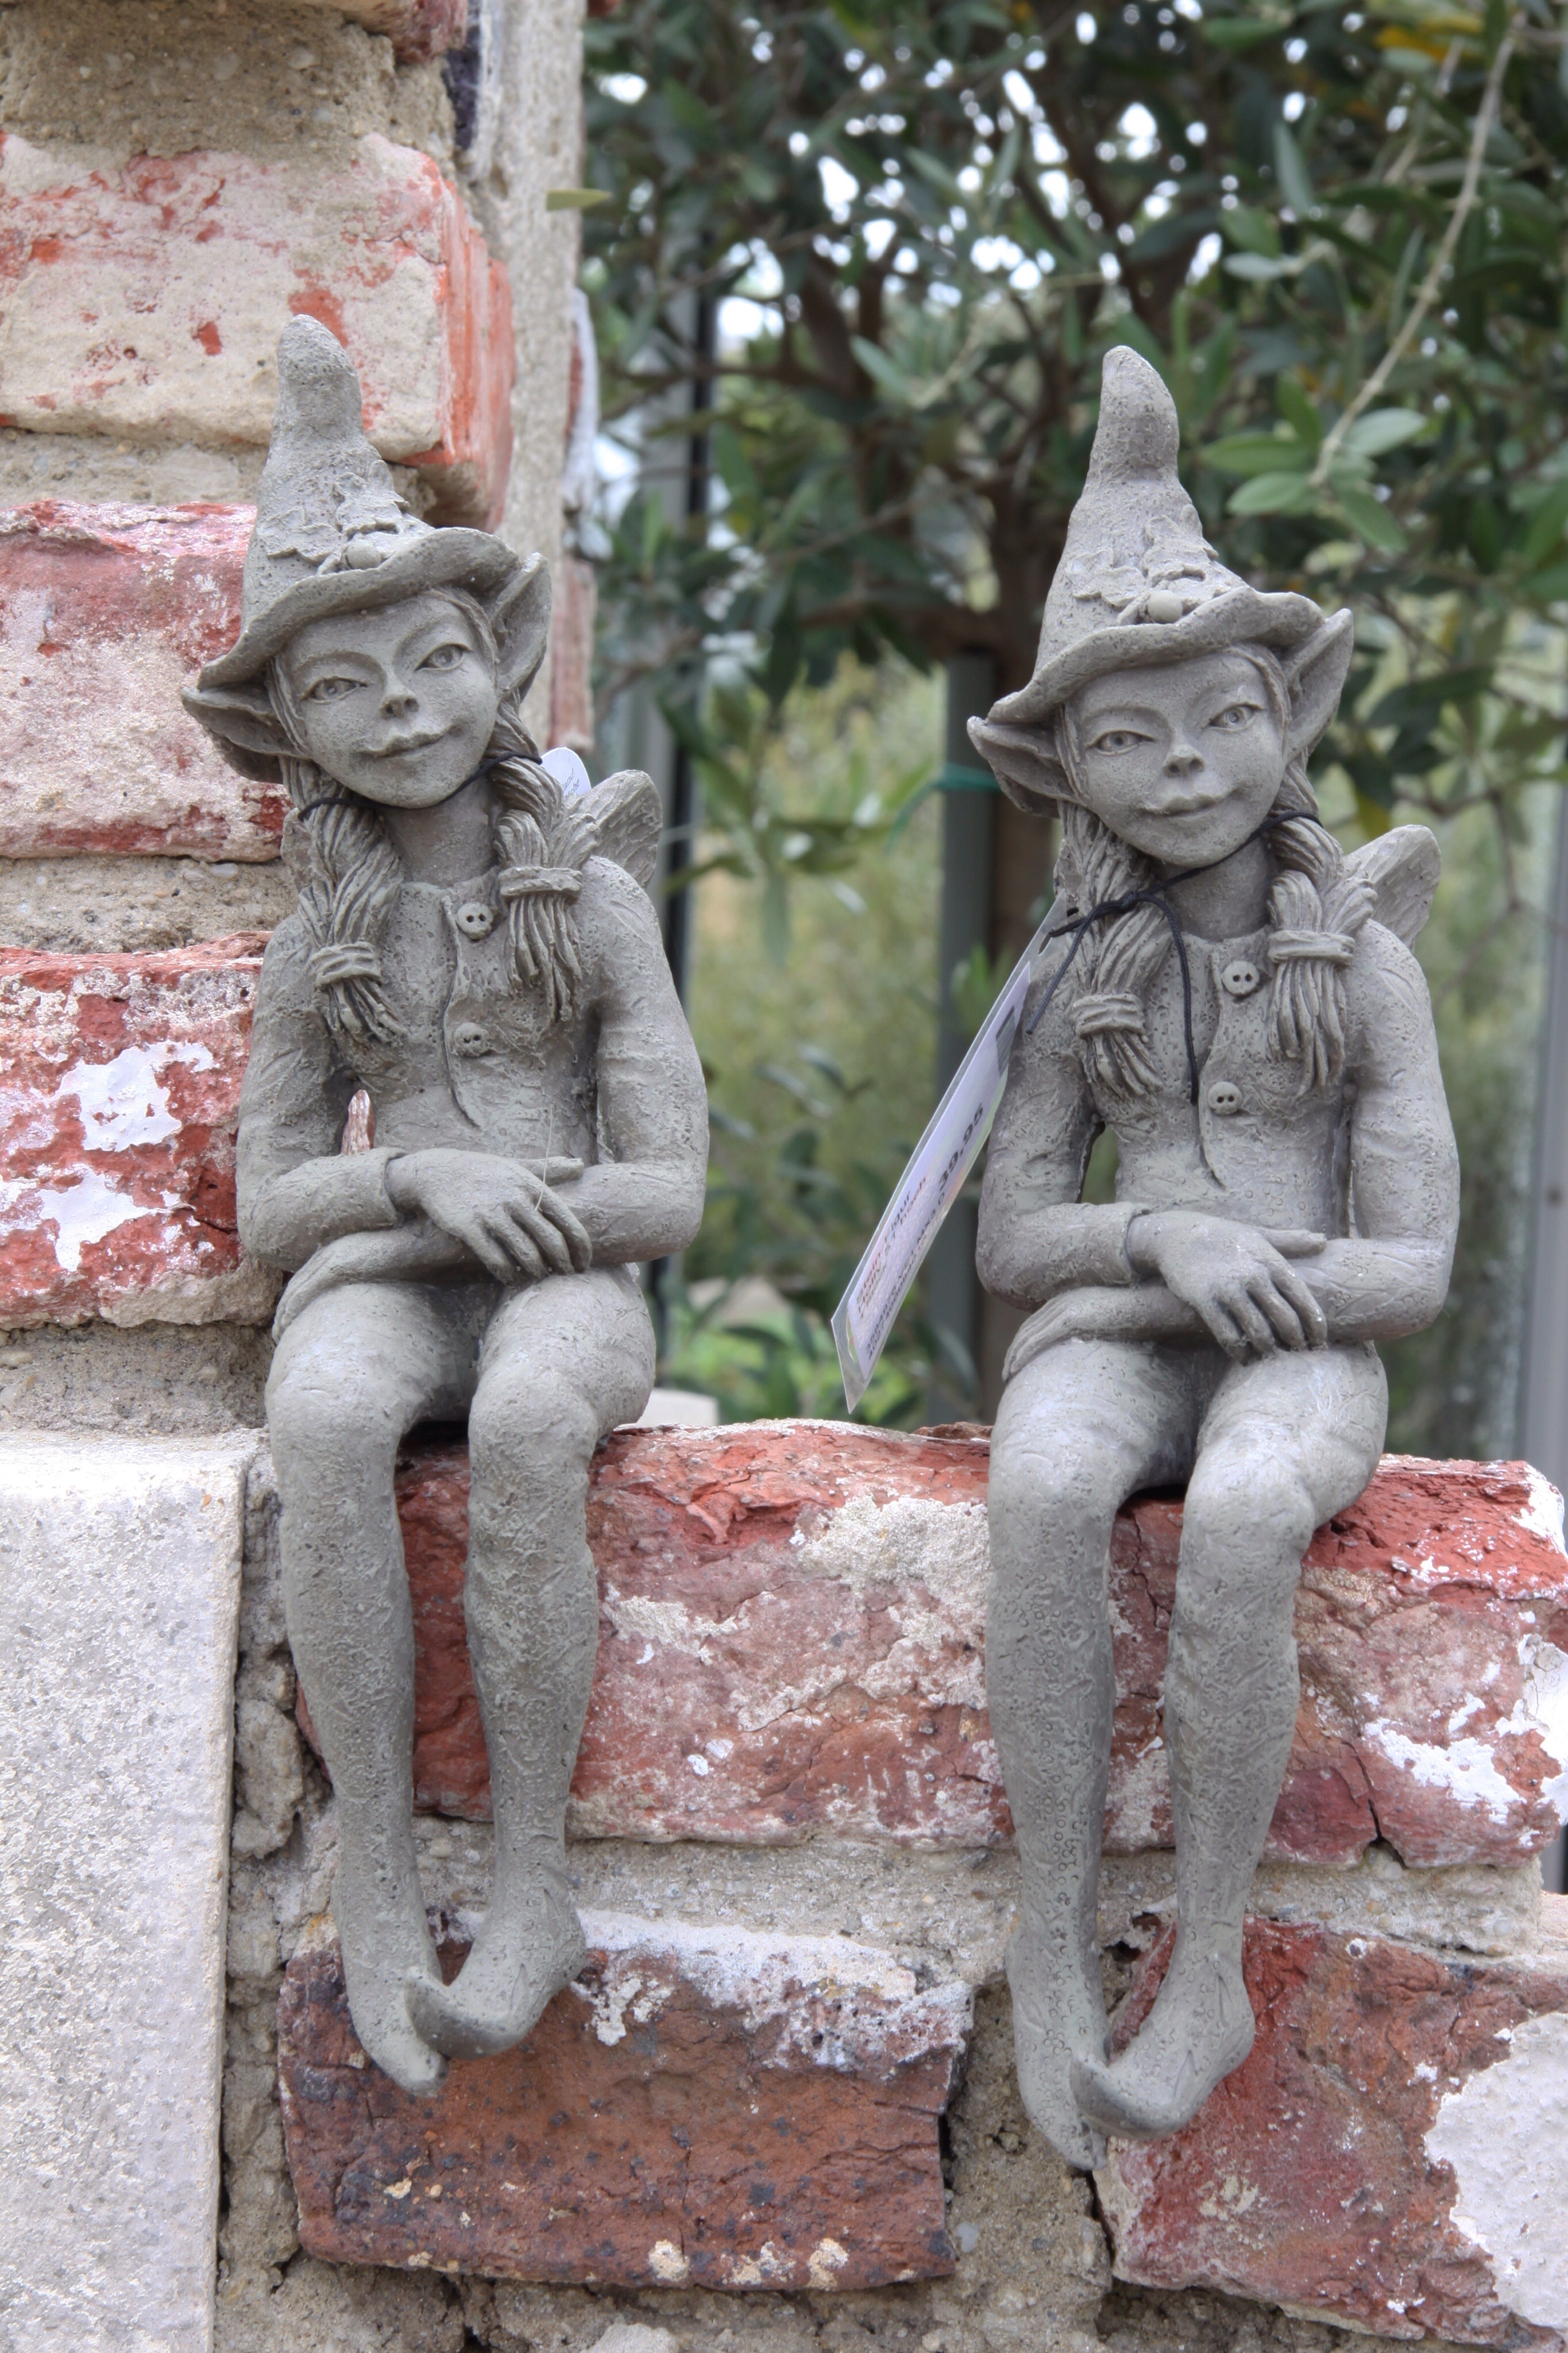
monument, statue, sculpture, art, figure, temple, carving, imp, brownie, stone carving, hindu temple, ancient history, wichtel figure